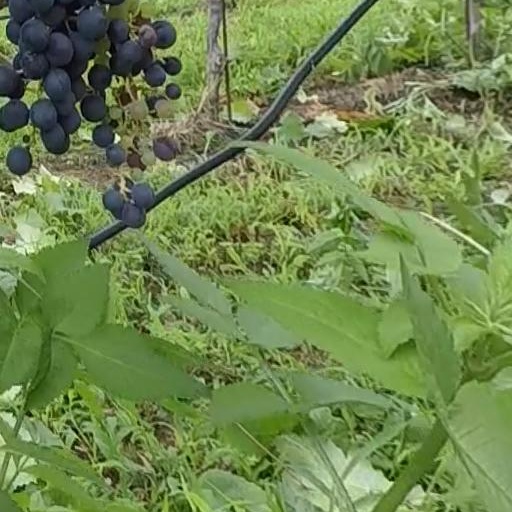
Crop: grape